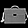
Label: Bag